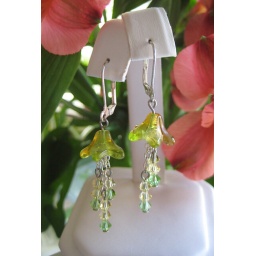
These fun earrings feature crystals dangling underneath multi-colored glass flower beads.